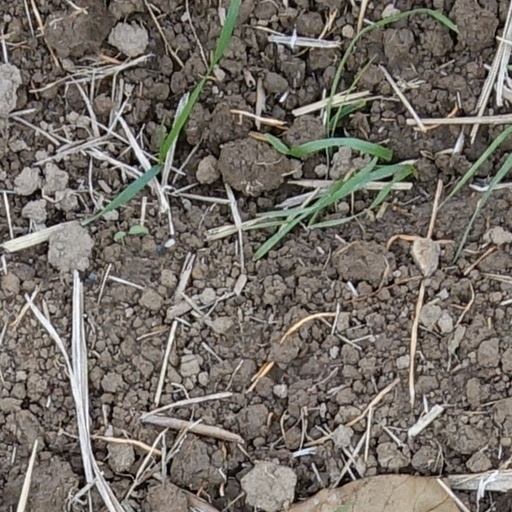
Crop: wheat